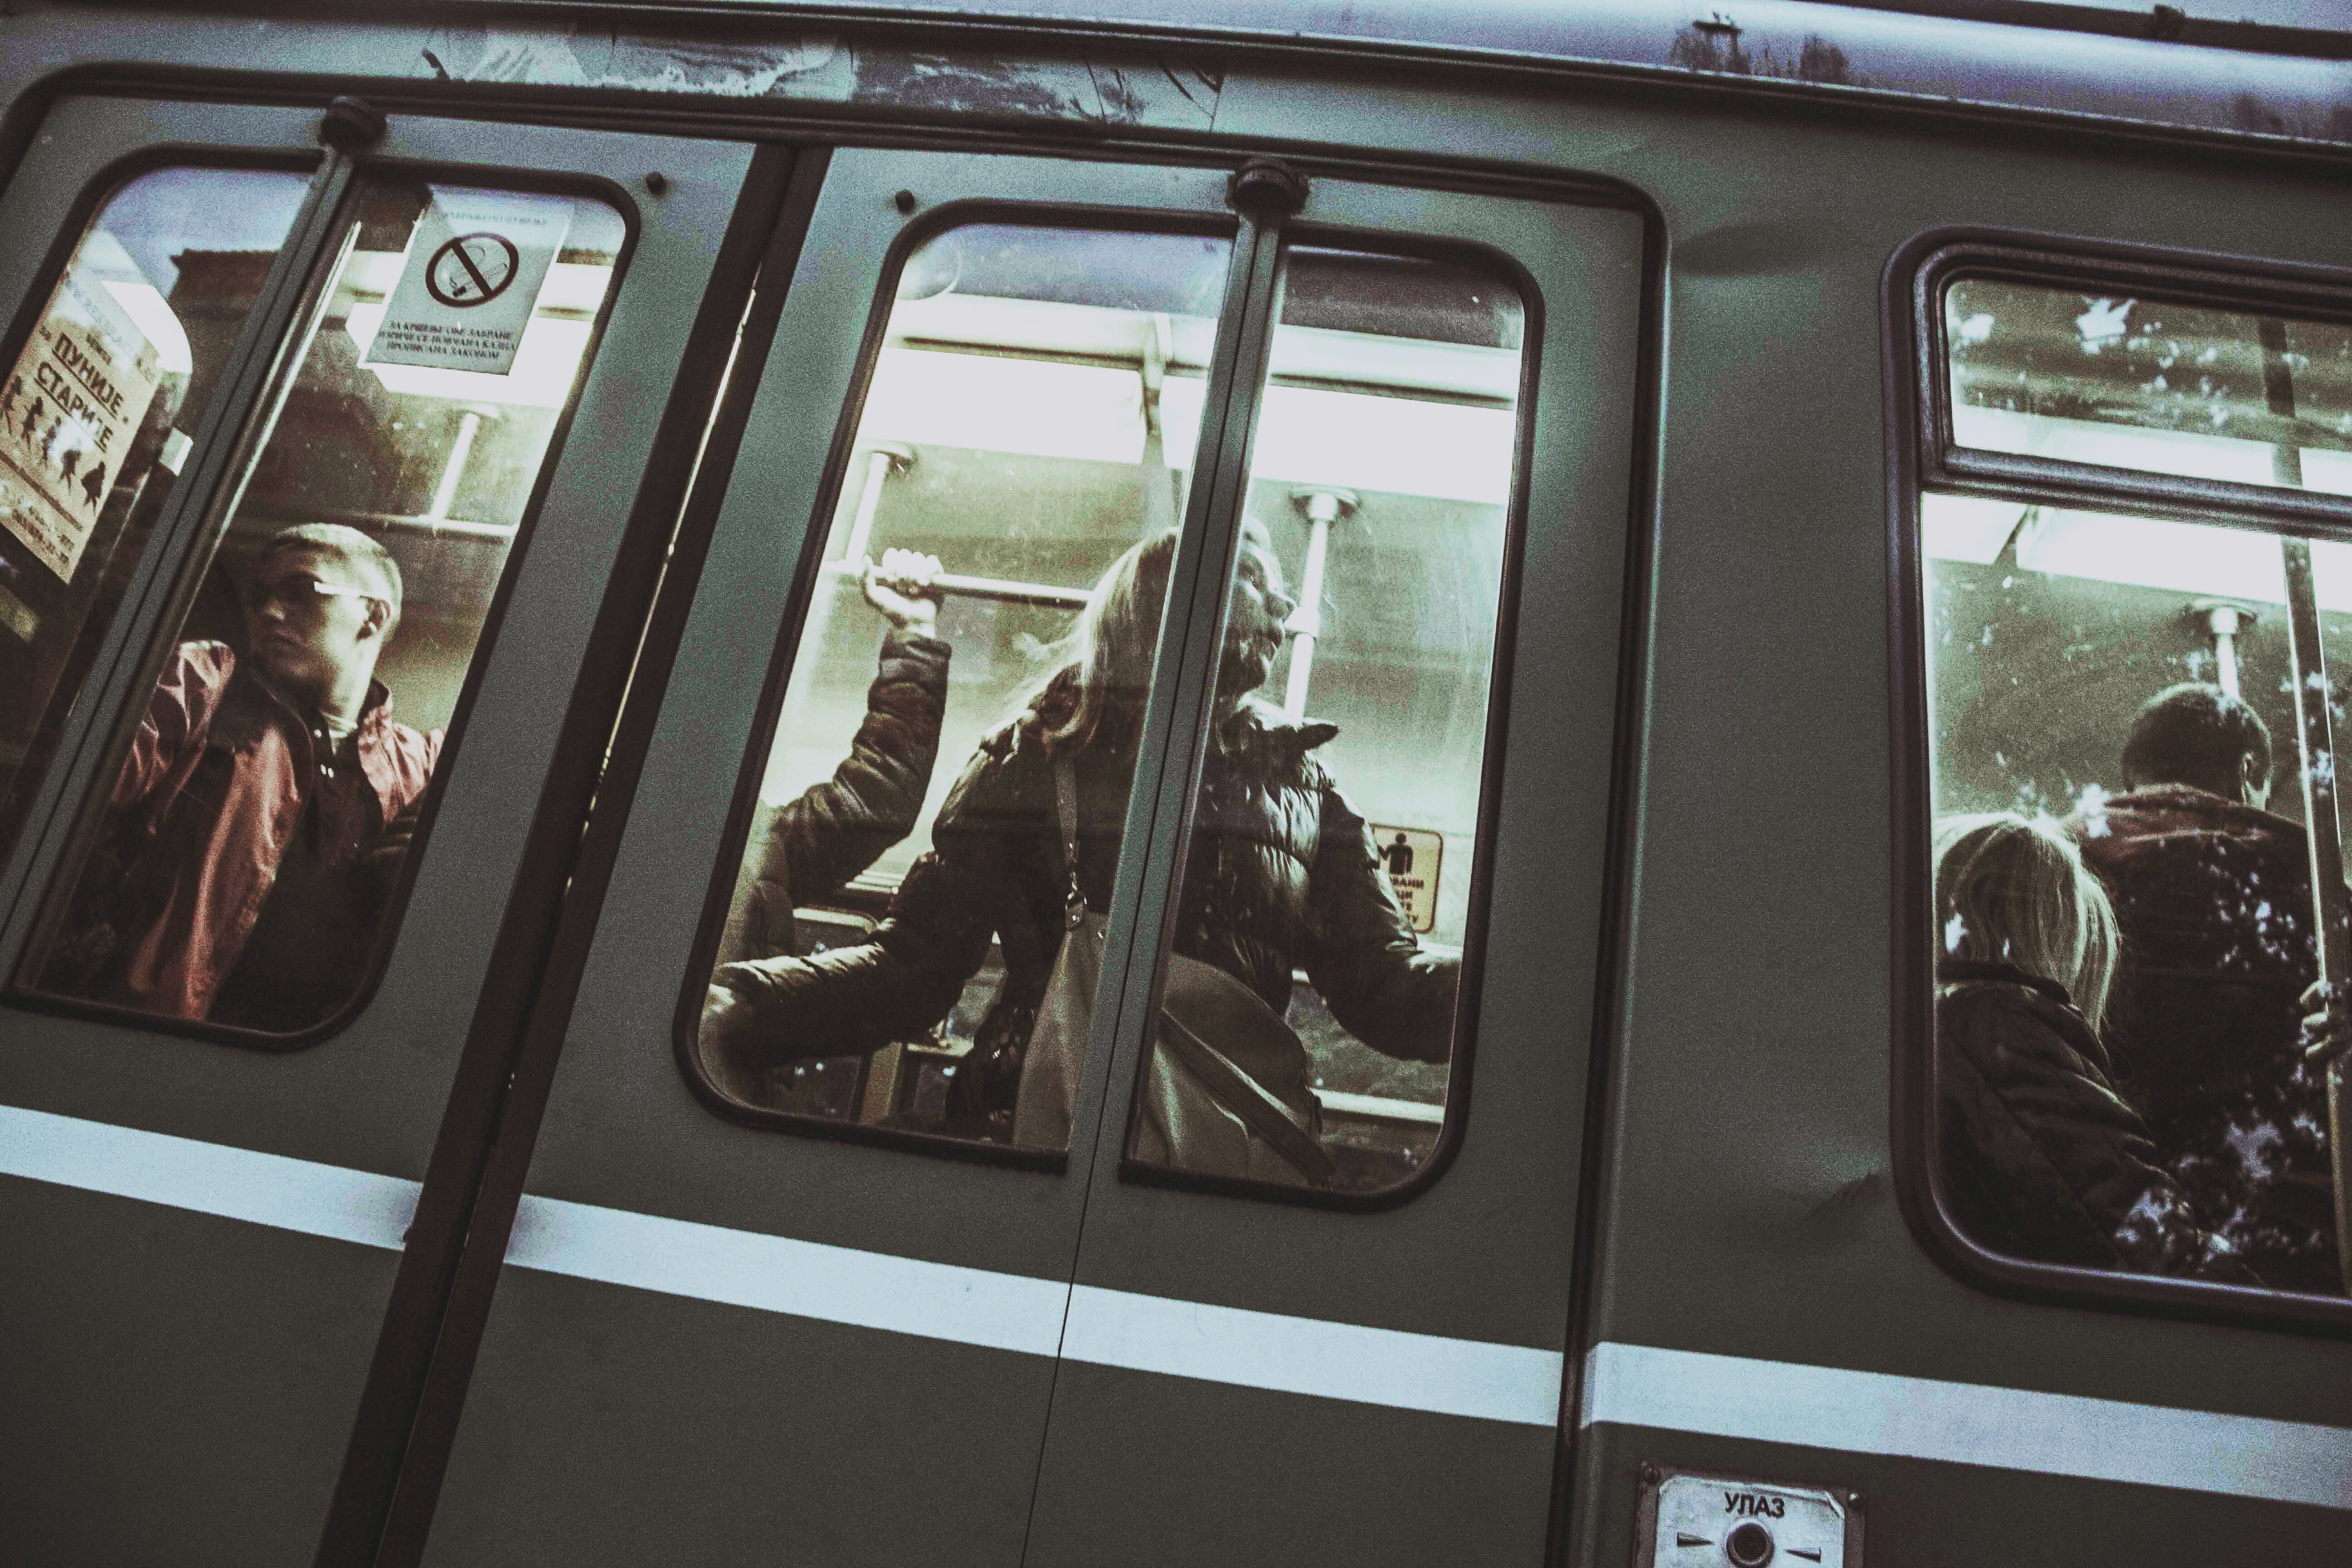
landscape, people, railroad, street, car, automobile, window, van, train, travel, subway, daytime, transportation, transport, sign, waiting, vehicle, two, public transport, outdoors, bus, art, indoors, luxury, automobile make